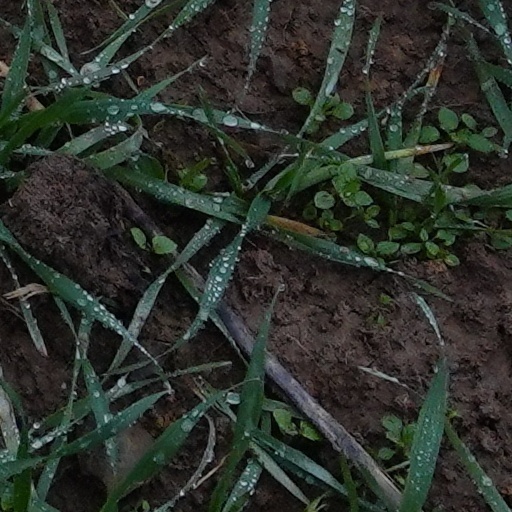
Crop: wheat